WHNO

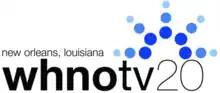
Final WHNO logo under LeSEA ownership, used until 2018.

The construction permit for UHF channel 20 that bore WHNO dates to 1988 and was filed by Tucker Broadcasting Company, Limited Partnership. Tucker was not the original winner in comparative hearing. An FCC law judge found in favor of Delta Broadcasting Company, a competing applicant headed by market veteran John G. Curren, in 1990; the FCC review board proposed granting the station to another aspiring owner, Swan Broadcasting. In 1991, LeSEA Broadcasting (now Family Broadcasting Corporation) purchased the construction permit with the intent to sign on a station in the market on channel 20.